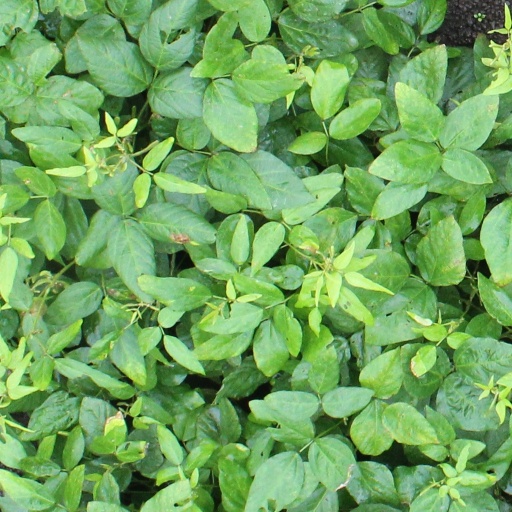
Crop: soybean